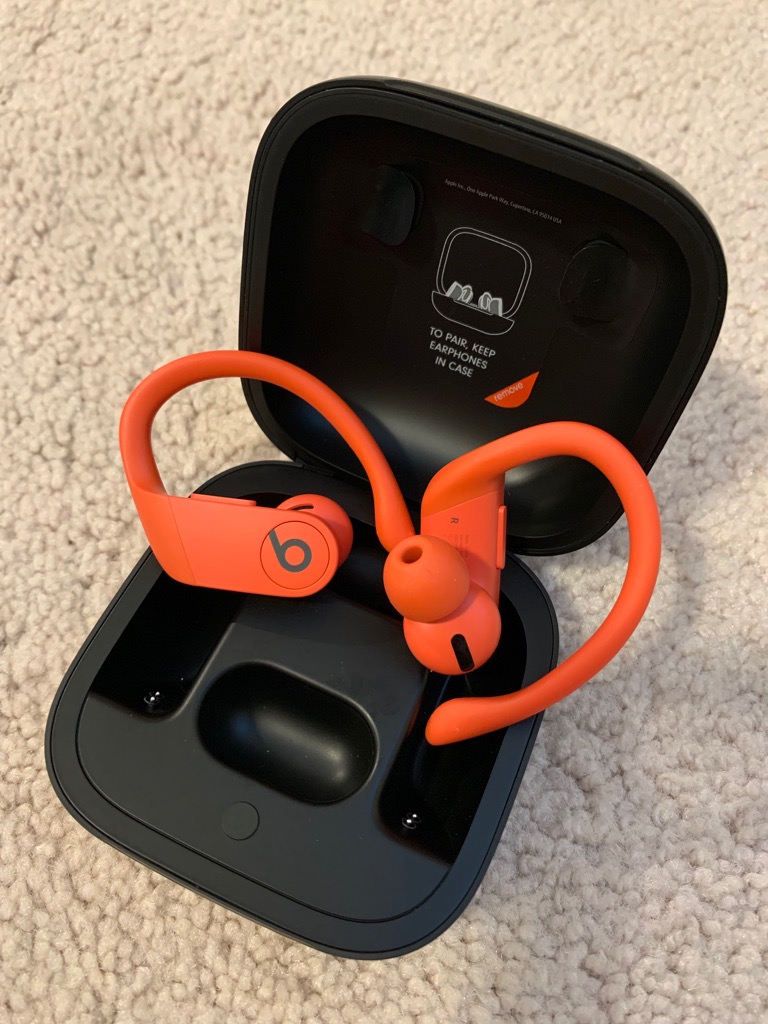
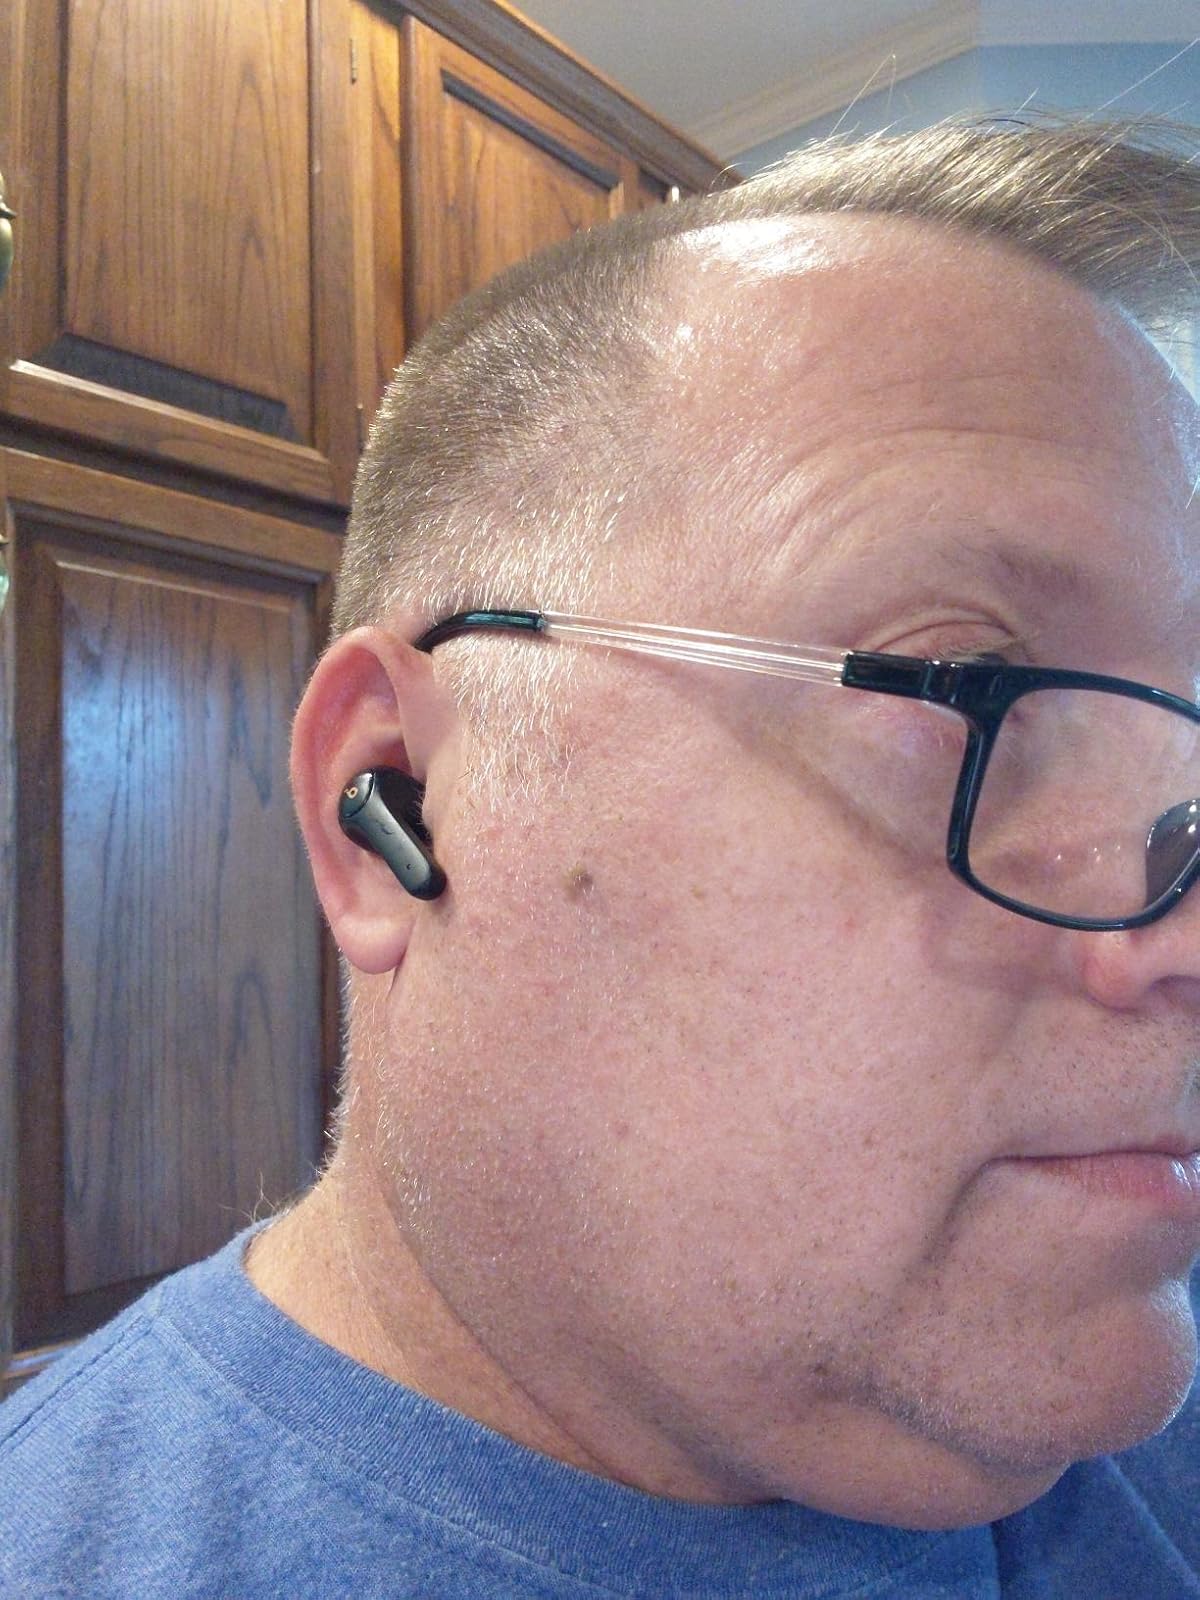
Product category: earbuds
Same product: no